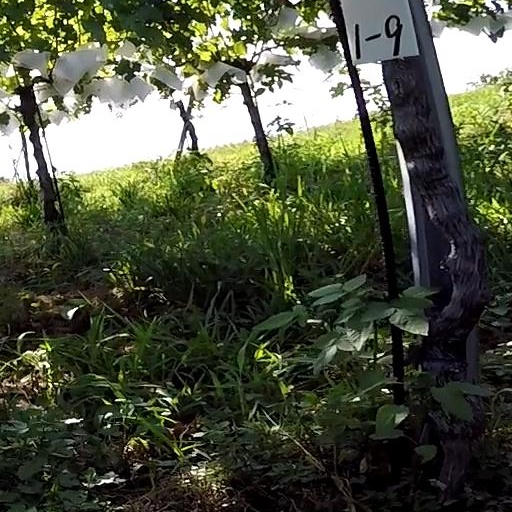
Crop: grape